Raphaël Granier de Cassagnac

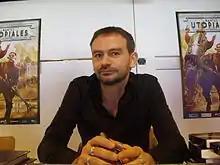
Raphaël Granier de Cassagnac at Utopiales 2011

Raphaël Granier de Cassagnac (born 1 January 1973 in Paris) is a French physicist and writer.